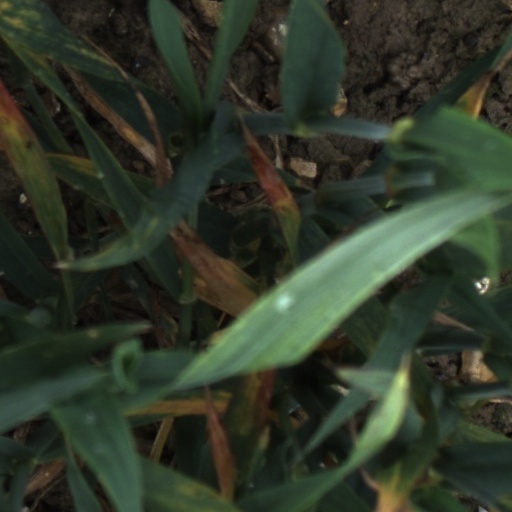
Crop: wheat